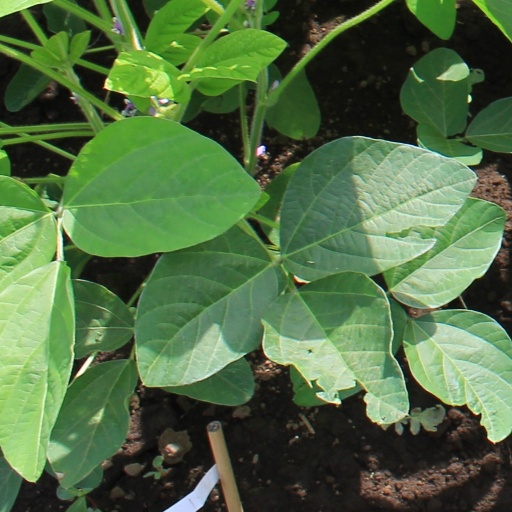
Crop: soybean